Authi

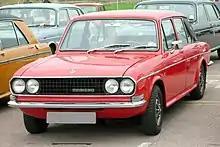
1973 Austin Victoria MKII De Luxe

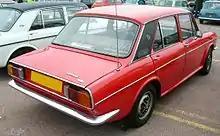
1973 Austin Victoria MKII De Luxe rear view

Authi was a car manufacturer based in Pamplona, Spain. It was founded in 1965 as a result of a collaboration between BMC (the British Motor Corporation) and NMQ (Nueva Montaña Quijano).